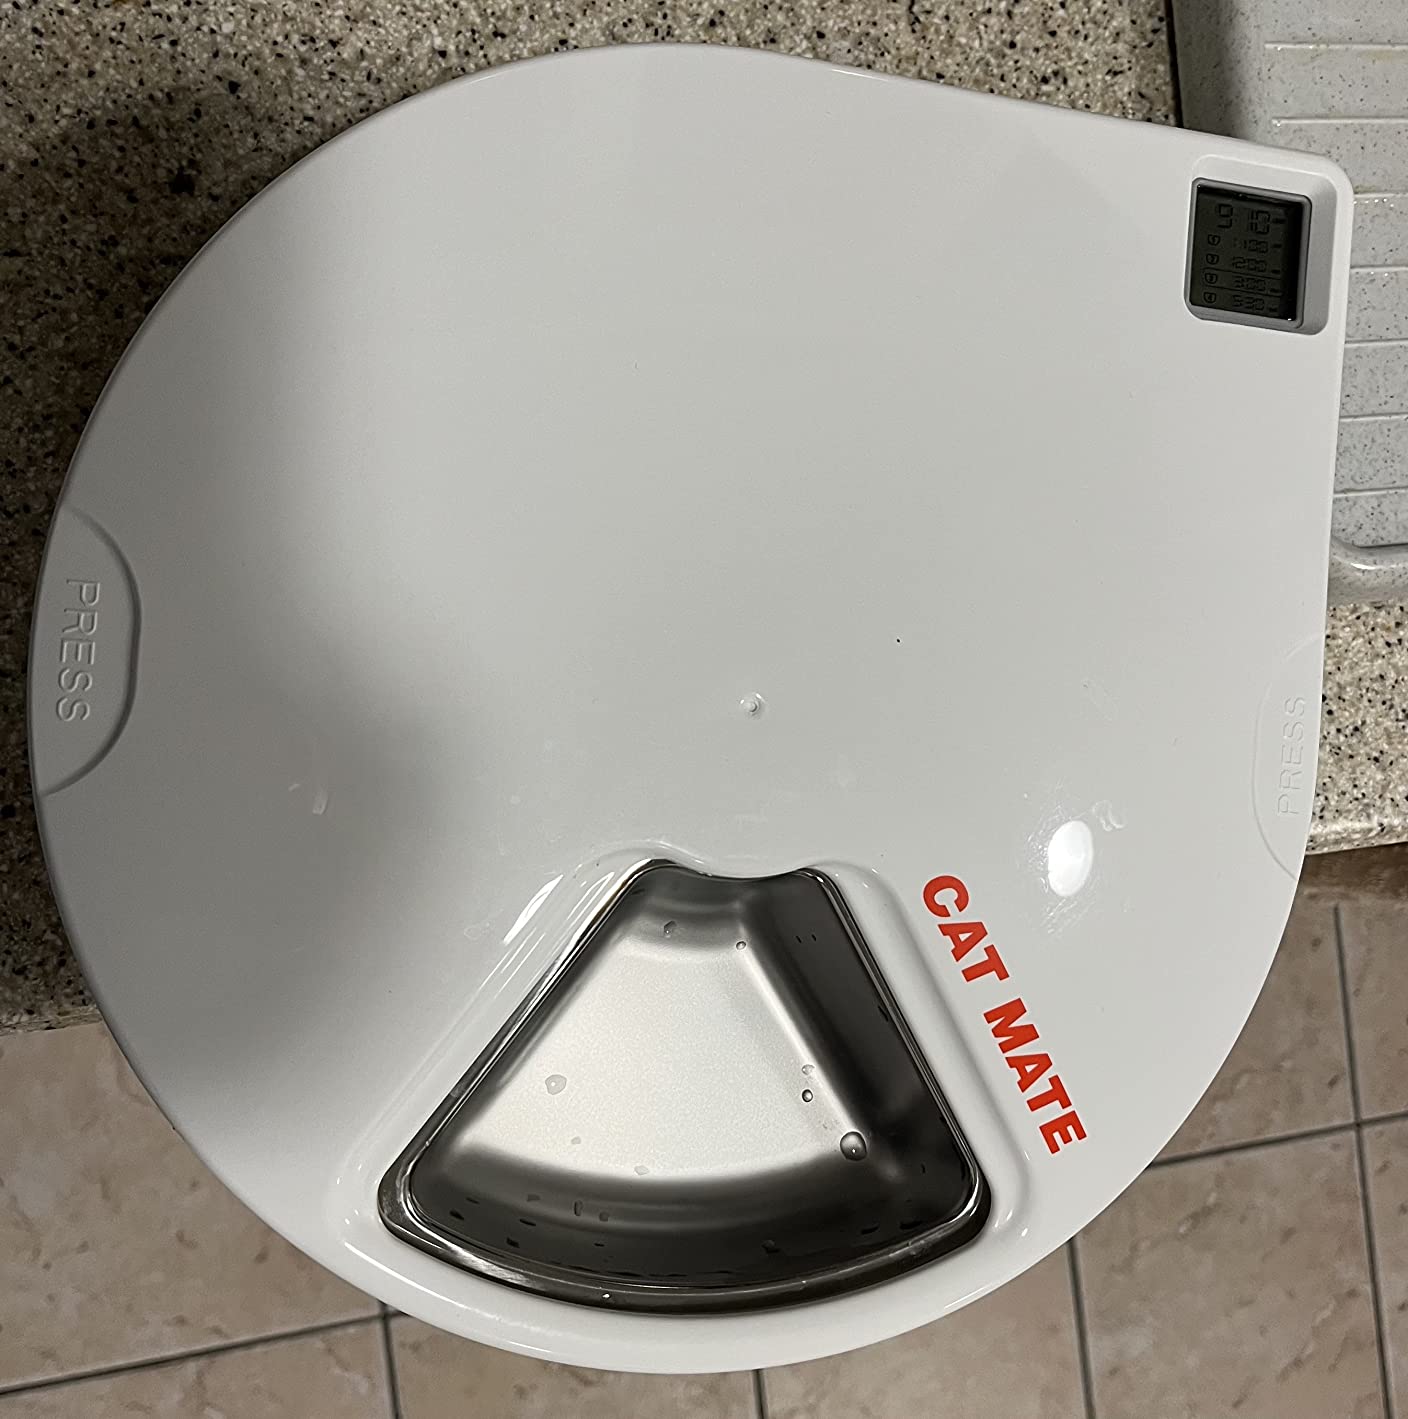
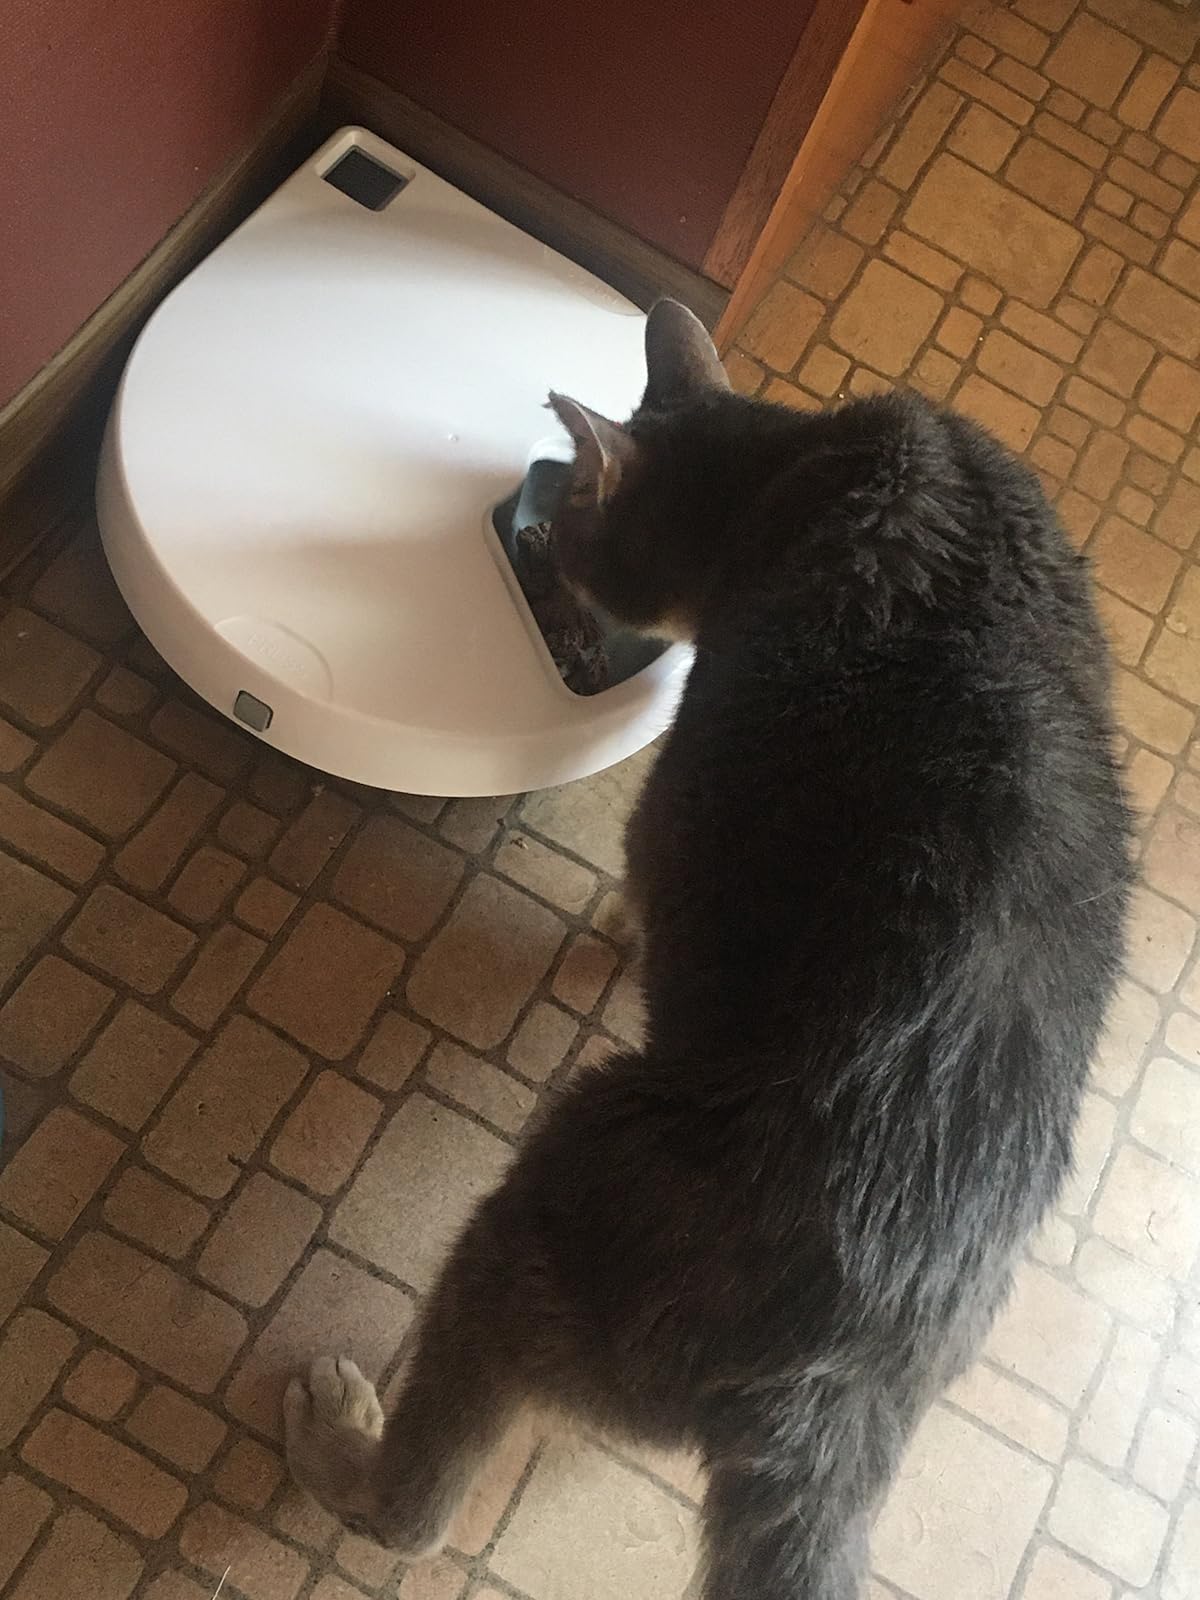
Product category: items_feeder
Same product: yes